Santa Catalina Island (California)

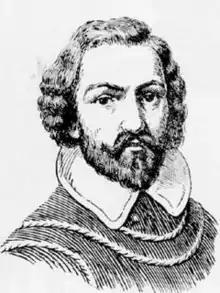
Juan Rodríguez Cabrillo

During European colonization, the first European to set foot on the island was the Portuguese explorer Juan Rodríguez Cabrillo, who sailed to the west coast in the name of the Spanish crown. On October 7, 1542, he claimed the island for Spain and named it “"San Salvador”" after his ship. Although his interactions with Catalina Island are not well-documented, his main achievement was in mapping and exploring the coastline, which helped lay the foundation for future European expeditions and settlements in California. Over half a century later, another Spanish explorer, Sebastián Vizcaíno, arrived at the island on the eve of Saint Catherine's day (November 24) of 1602. Vizcaino renamed the island in the saint's honor. The colonization of California by the Spanish greatly contributed to the decline of the Pimugnans because of diseases brought by the Spanish from Europe. By the 1830s, the island's entire native population had been forced to the mainland on the Spanish missions or to work as ranch hands for the many private land owners.